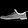
Label: Sneaker